Warriors of Mars (game)

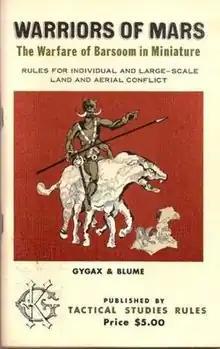

Warriors of Mars is a 1974 miniatures wargame rule book, written by Gary Gygax and Brian Blume and published by Tactical Studies Rules. It simulates combat in the fantasy world of Barsoom, originally imagined by Edgar Rice Burroughs in his series of novels about John Carter of Mars. It is a 56-page booklet in the same style as the original "Dungeons & Dragons" books, even sharing the same artist Greg Bell. Gygax and TSR published the rules without permission from Burroughs estate and soon after its release they issued a cease and desist order and the game was pulled from distribution. Because only a few copies were sold the book is now rare and sells for a high price.